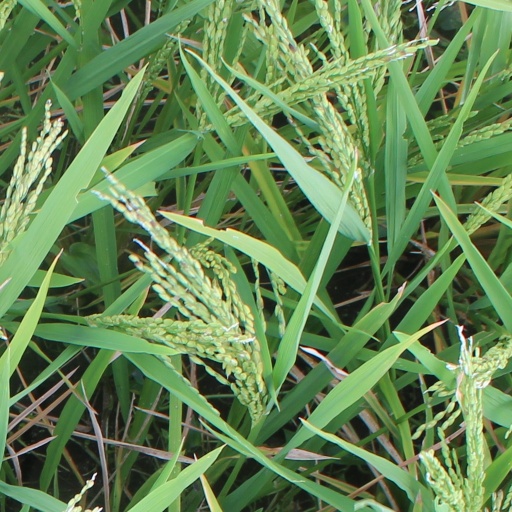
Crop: rice